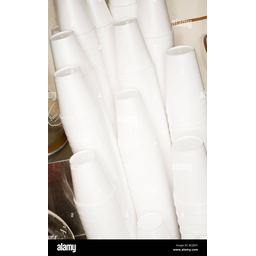
Label: paper